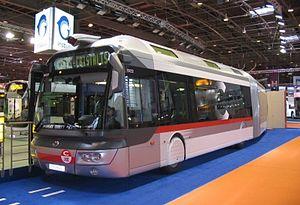
La ligne C3 du trolleybus de Lyon est une ligne de bus à haut niveau de service du réseau TCL, exploitée par Keolis Lyon et mise en service le 30 octobre 2007.
La ligne C1 du trolleybus de Lyon est une ligne de bus à haut niveau de service du réseau TCL, exploitée par Keolis Lyon et mise en service le 12 octobre 2006.
La ligne C2 du trolleybus de Lyon est une ligne de bus à haut niveau de service du réseau TCL, exploitée par Keolis Lyon et mise en service le 29 août 2011.